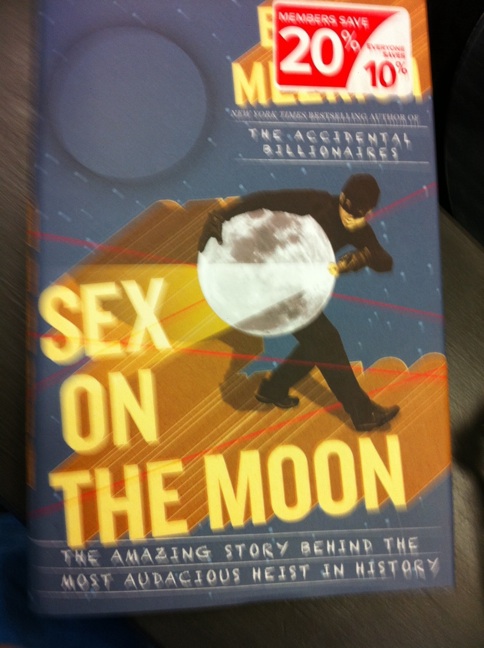Question: Title of book.
Answer: sex on moon